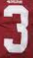
Number: 3